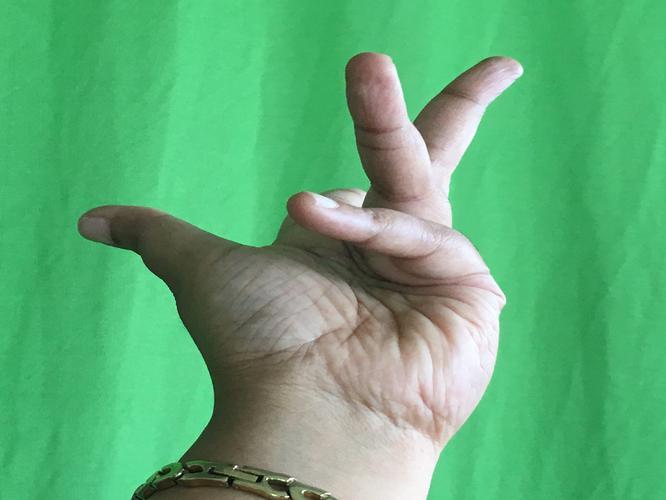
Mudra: Alapadmam
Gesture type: single_hand